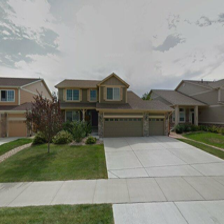
Label: streetView